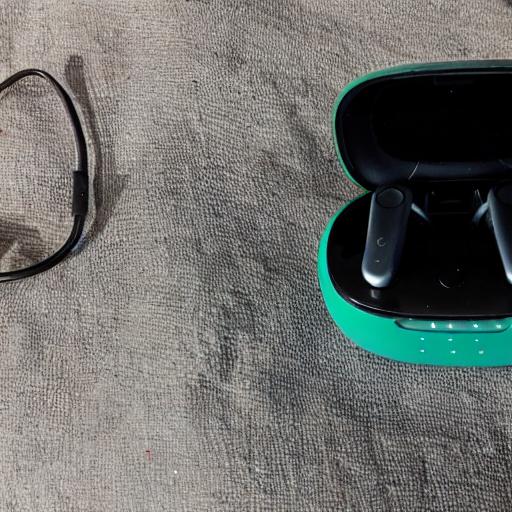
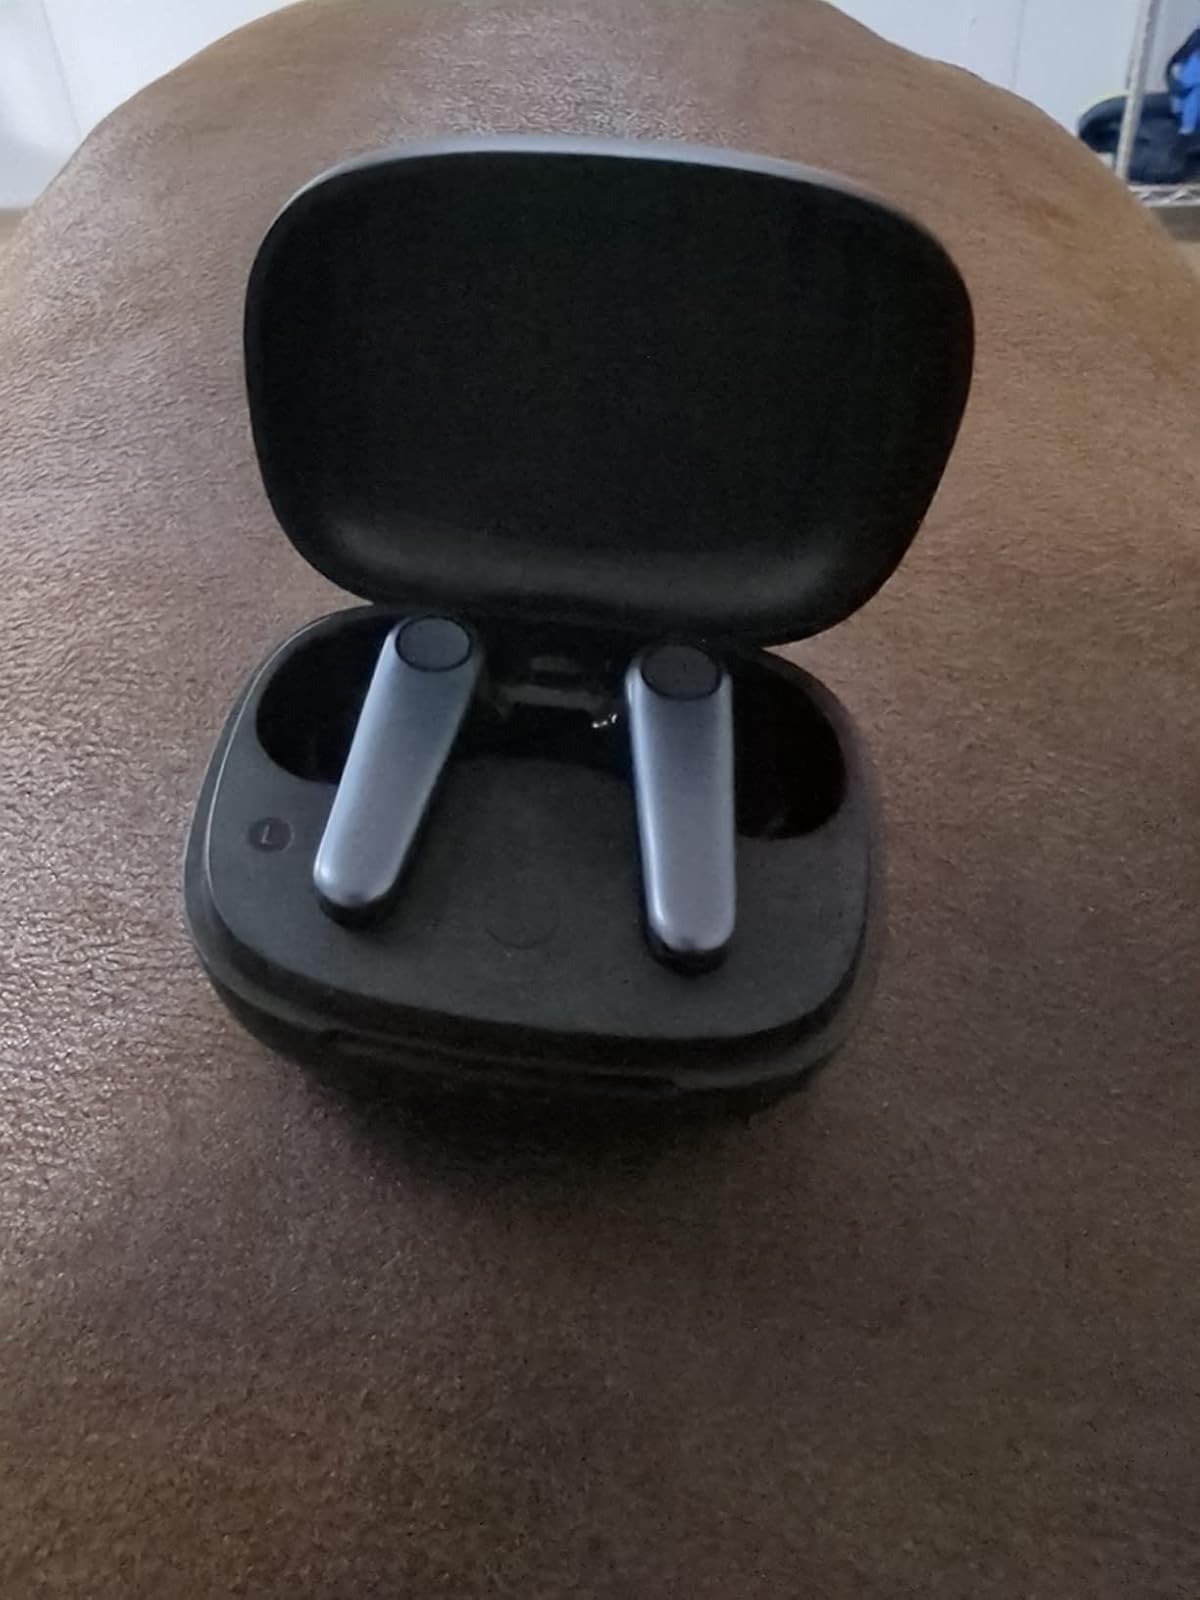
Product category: earbuds
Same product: no